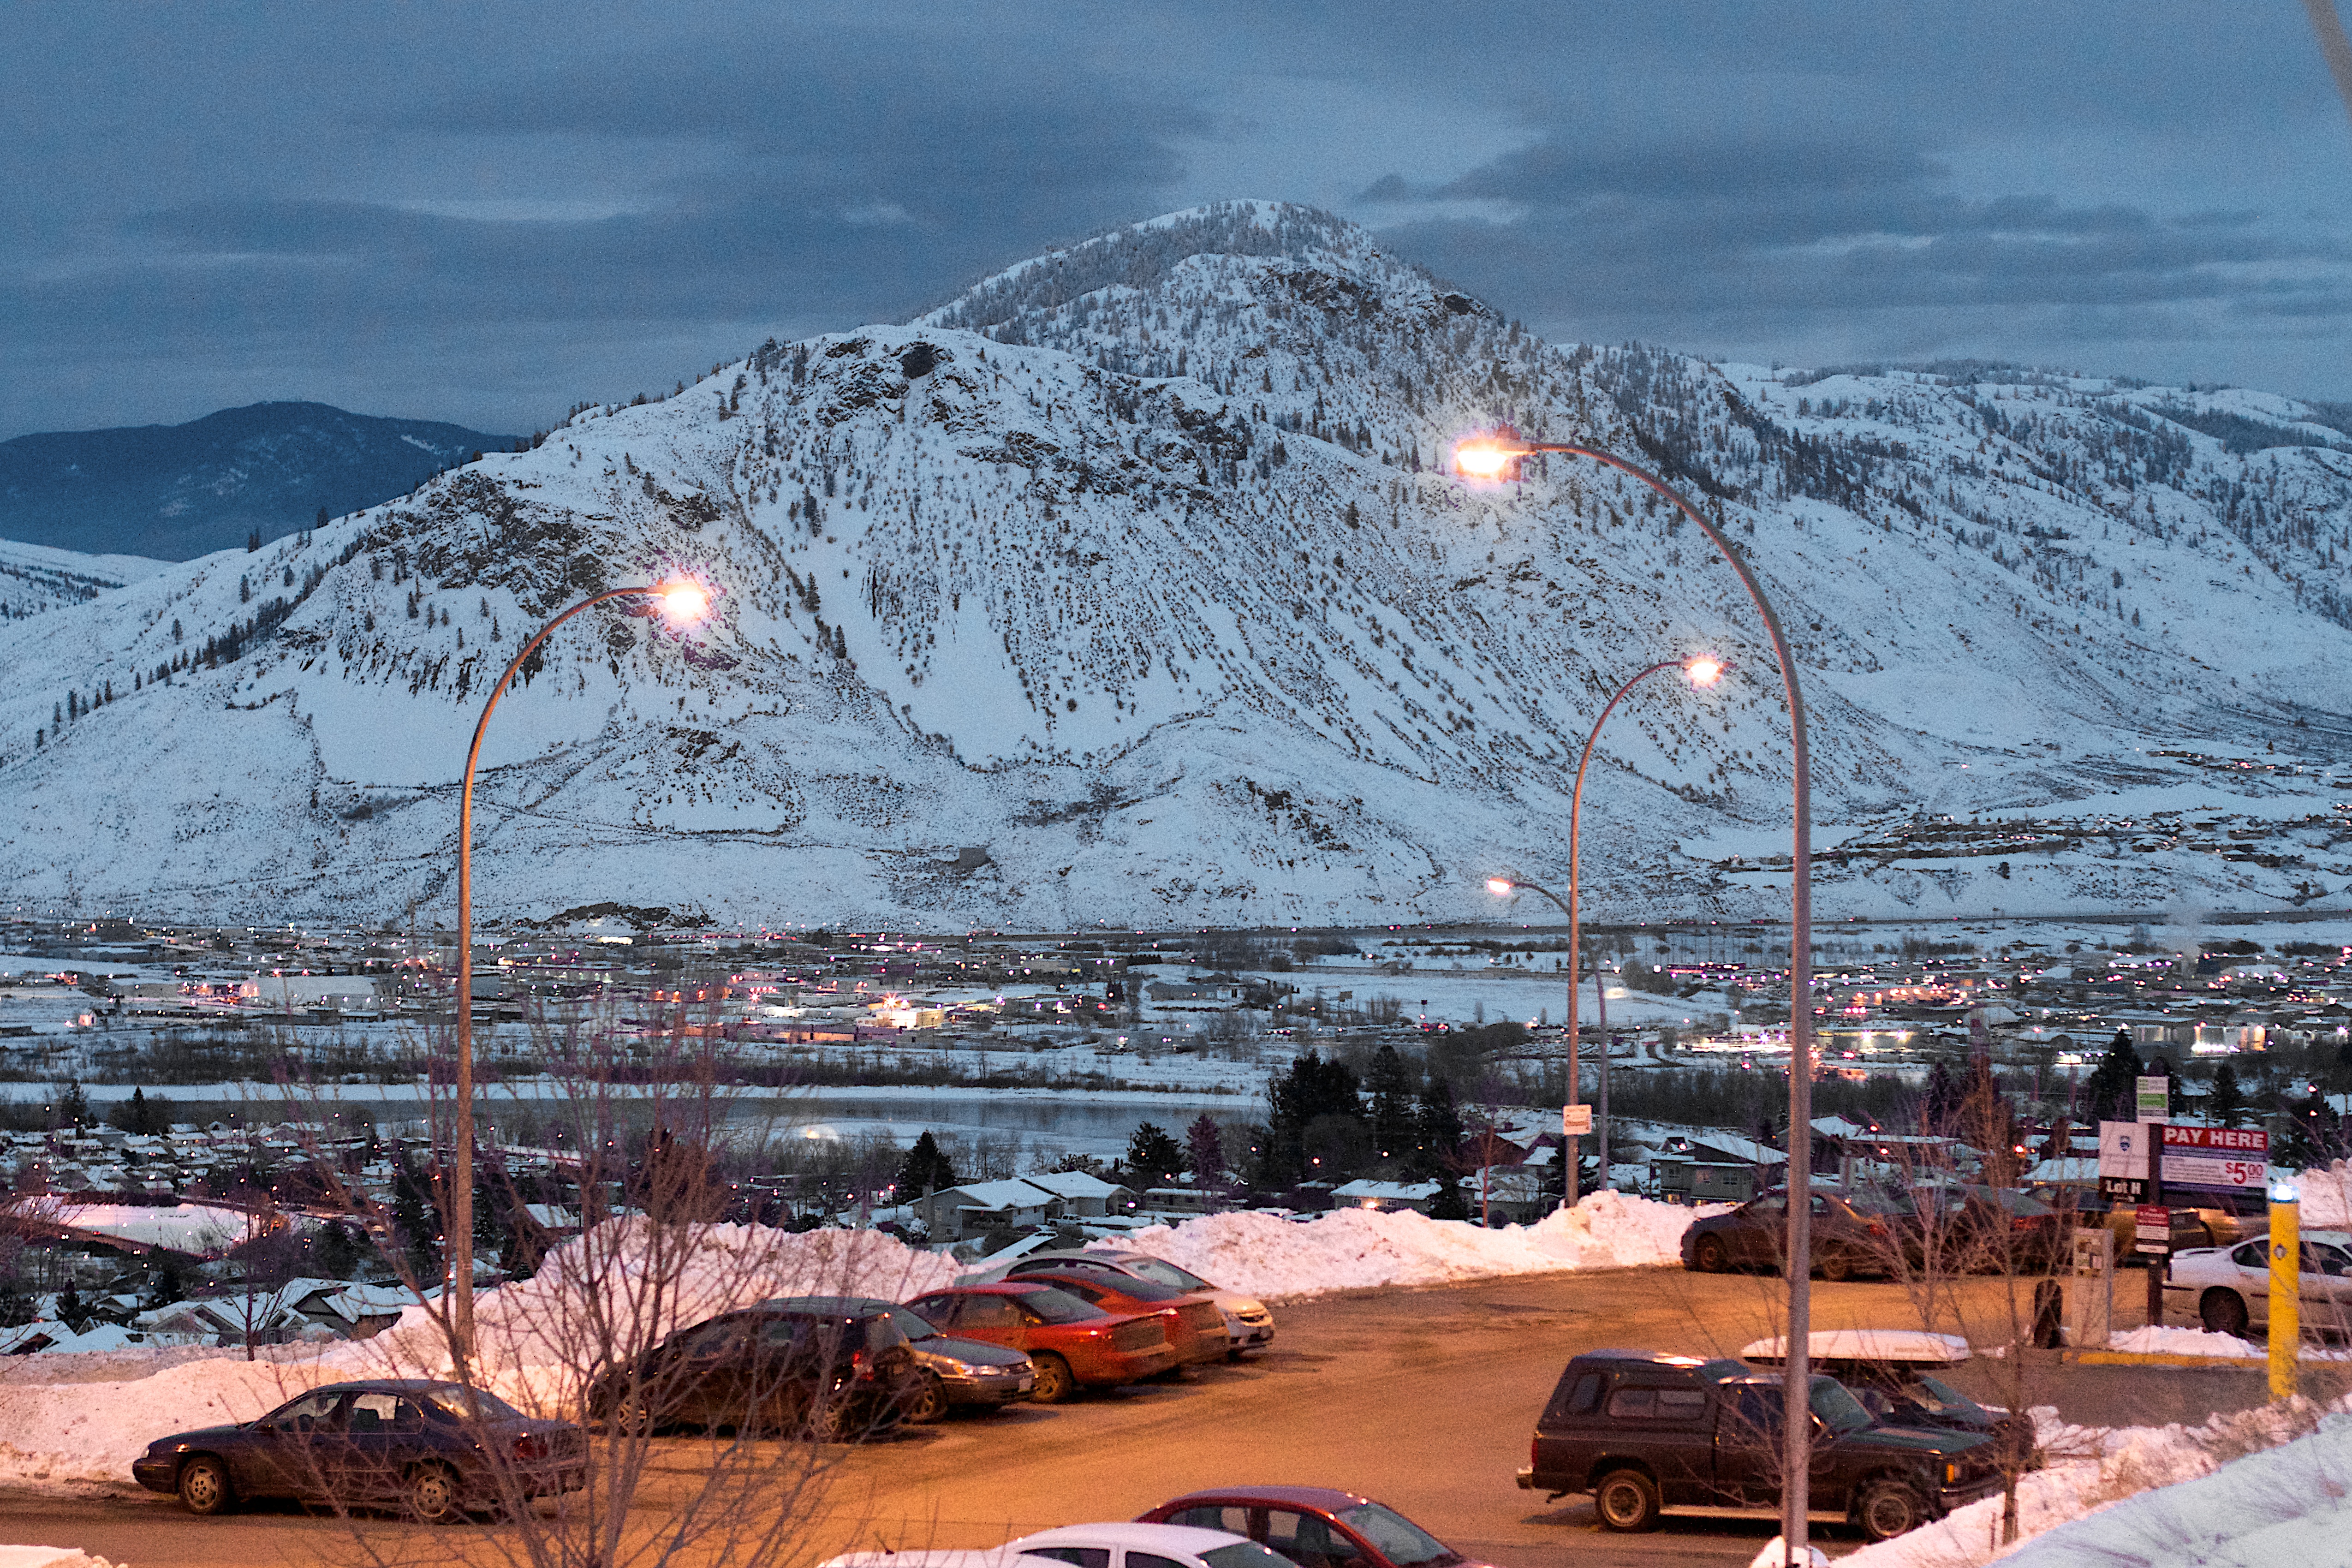
mountain, snow, winter, mountain range, weather, resort, piste, mountainous landforms, geological phenomenon